Onychophora

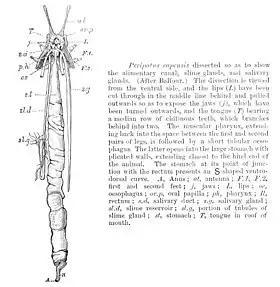
Digestive system of "Peripatopsis capensis"

The digestive tract begins slightly behind the head, the mouth lying on the underside a little way from the frontmost point of the body. Here, prey can be mechanically dismembered by the mandibles with their covering of fine toothlets. Two salivary glands discharge via a common conductor into the subsequent "throat", which makes up the first part of the front intestine. The saliva that they produce contains mucus and hydrolytic enzymes, which initiate digestion in and outside the mouth.